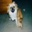
Label: dog